Pati Patni Aur Tawaif

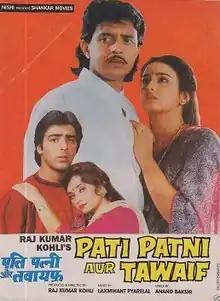
DVD cover

Pati Patni Aur Tawaif is a 1990 Indian Hindi-language film directed by Rajkumar Kohli, starring Mithun Chakraborty, Salma Agha, Farha Naaz and Om Prakash. It is a remake of Pakistan's 1988 Urdu language movie "Bazar-e-Husn". Salma Agha reprised her role from "Bazar-e-Husn" in "Pati Patni Aur Tawaif".